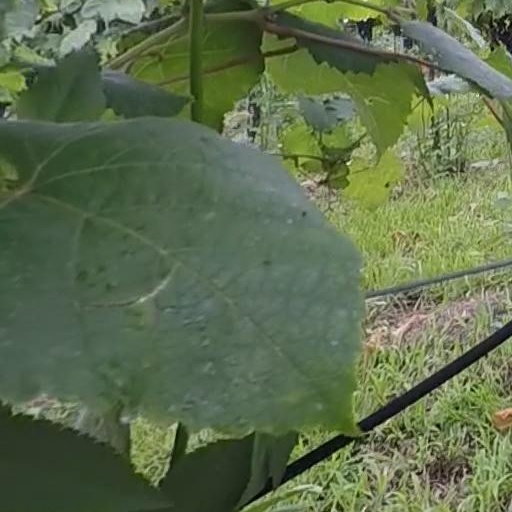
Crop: grape